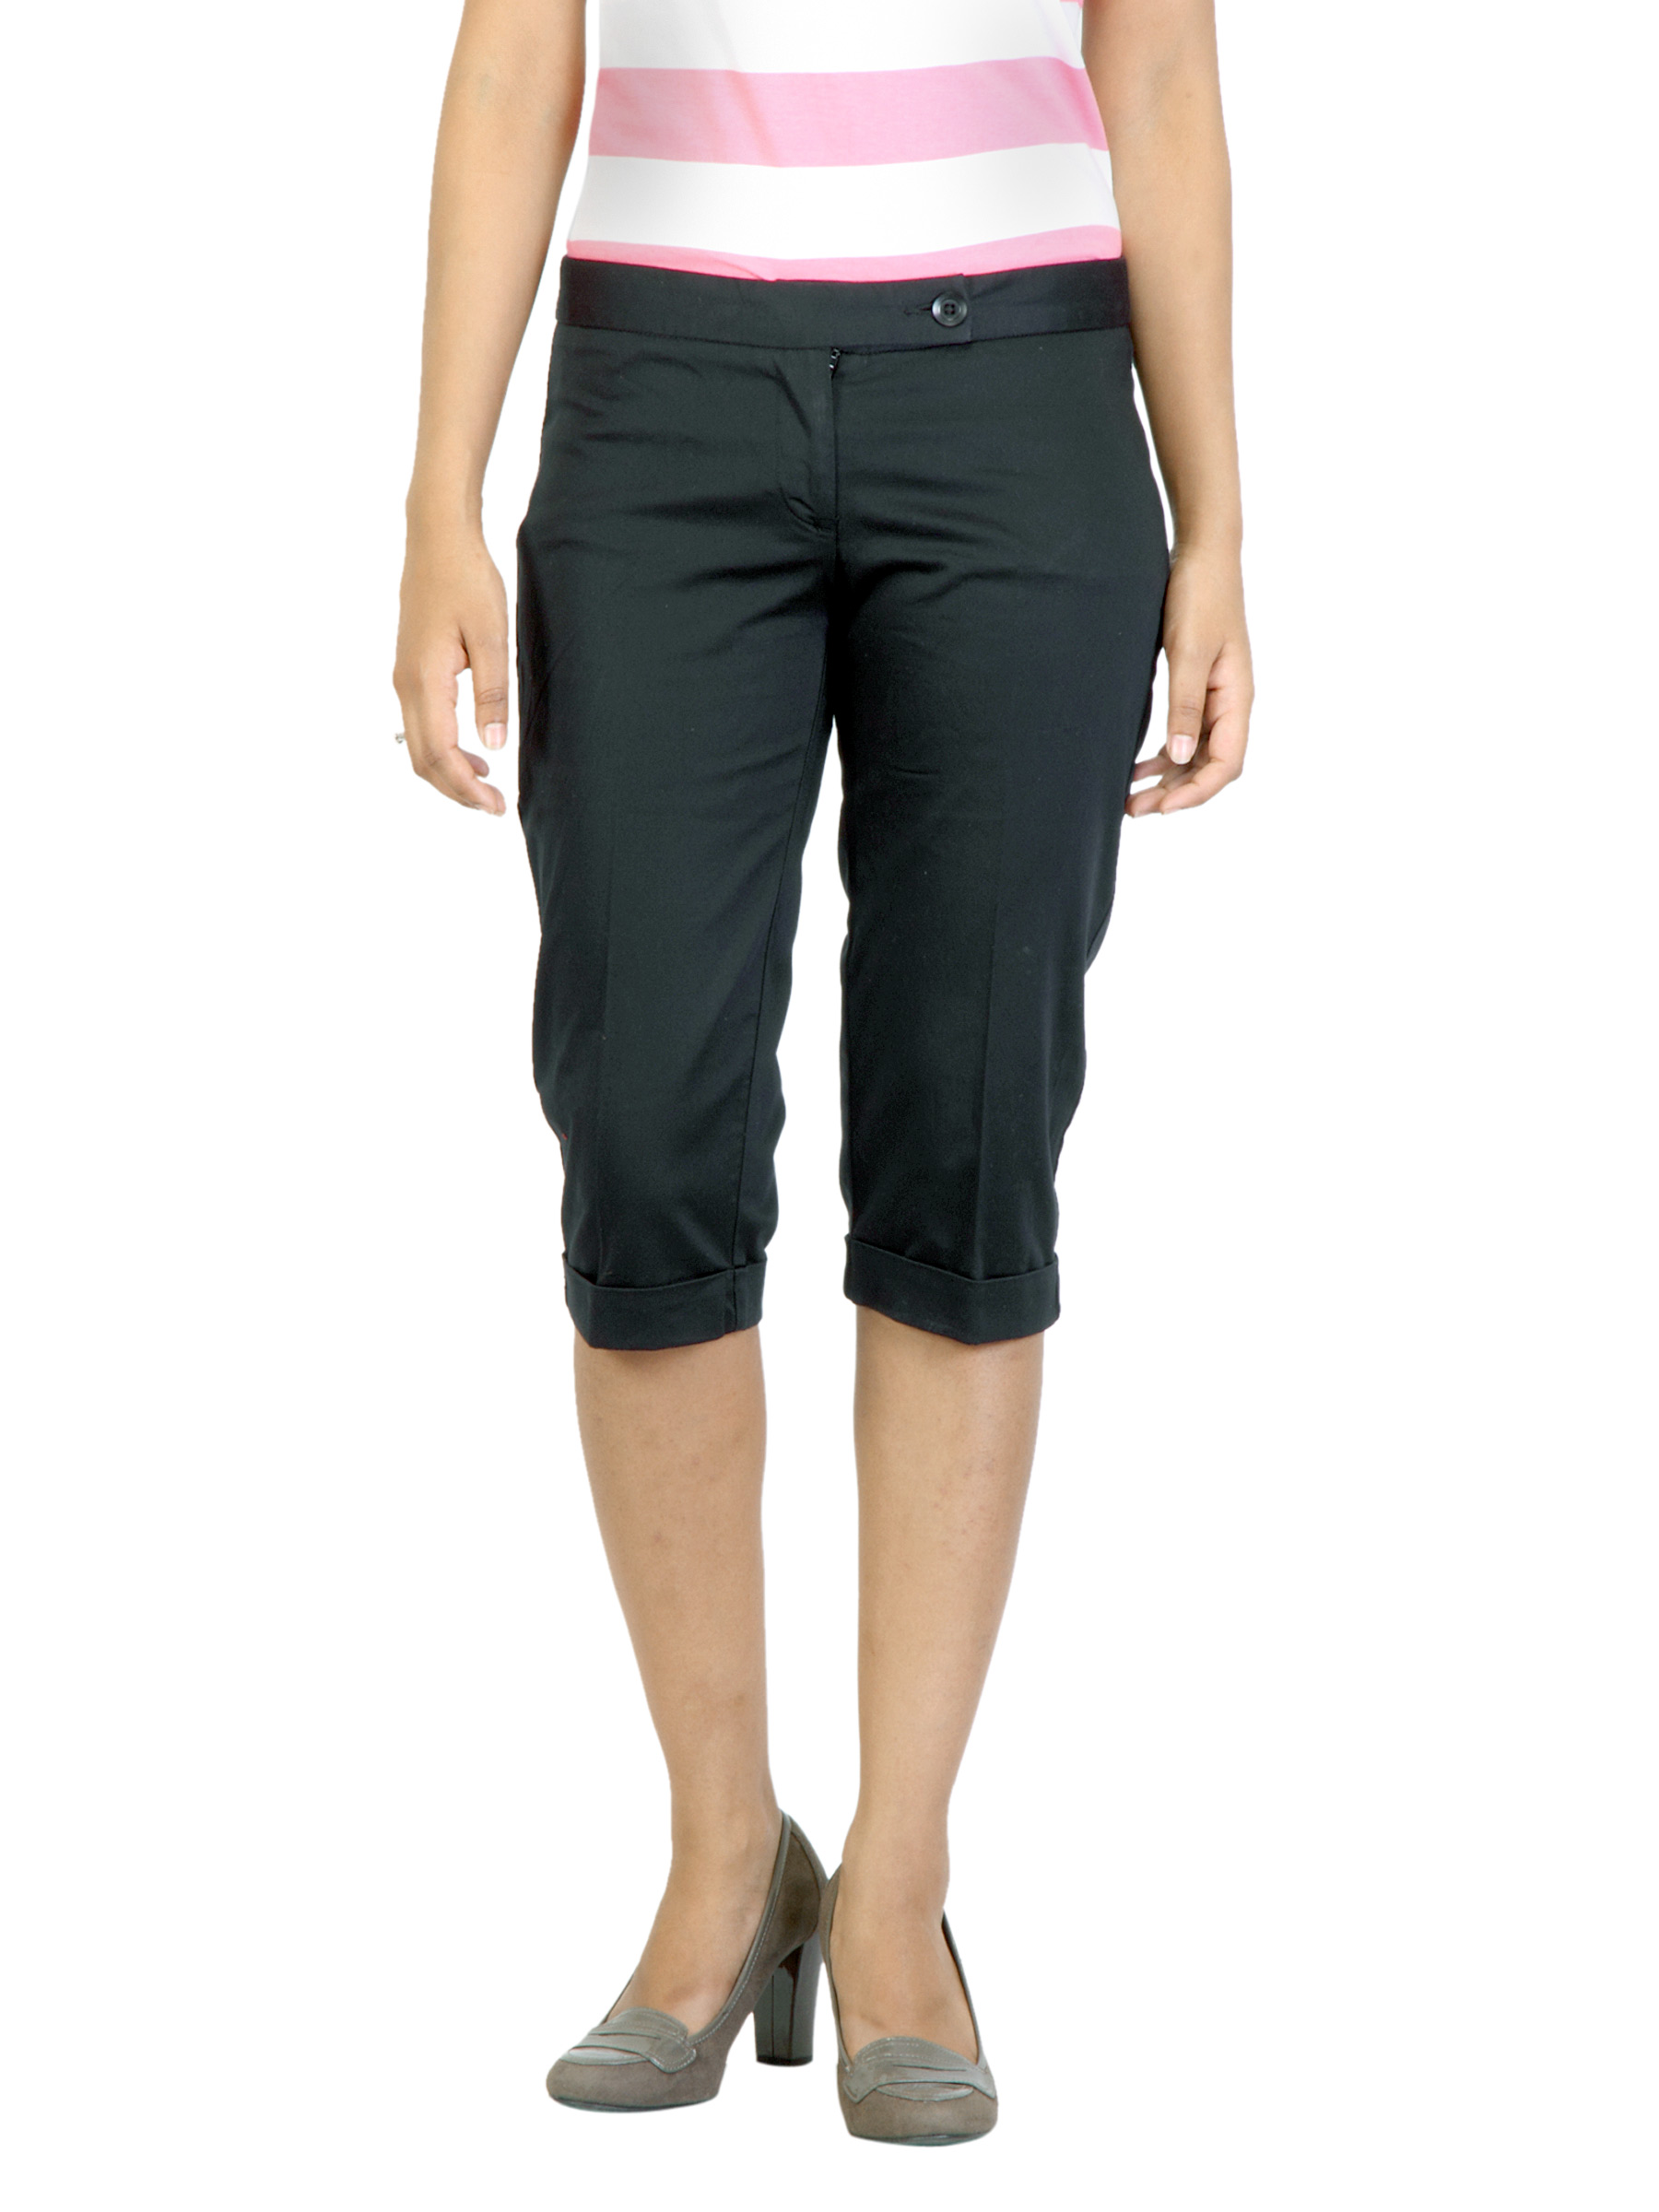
United Colors of Benetton Women Black Capris
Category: Apparel / Bottomwear / Capris
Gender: Women
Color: Black
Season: Summer 2012
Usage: Casual